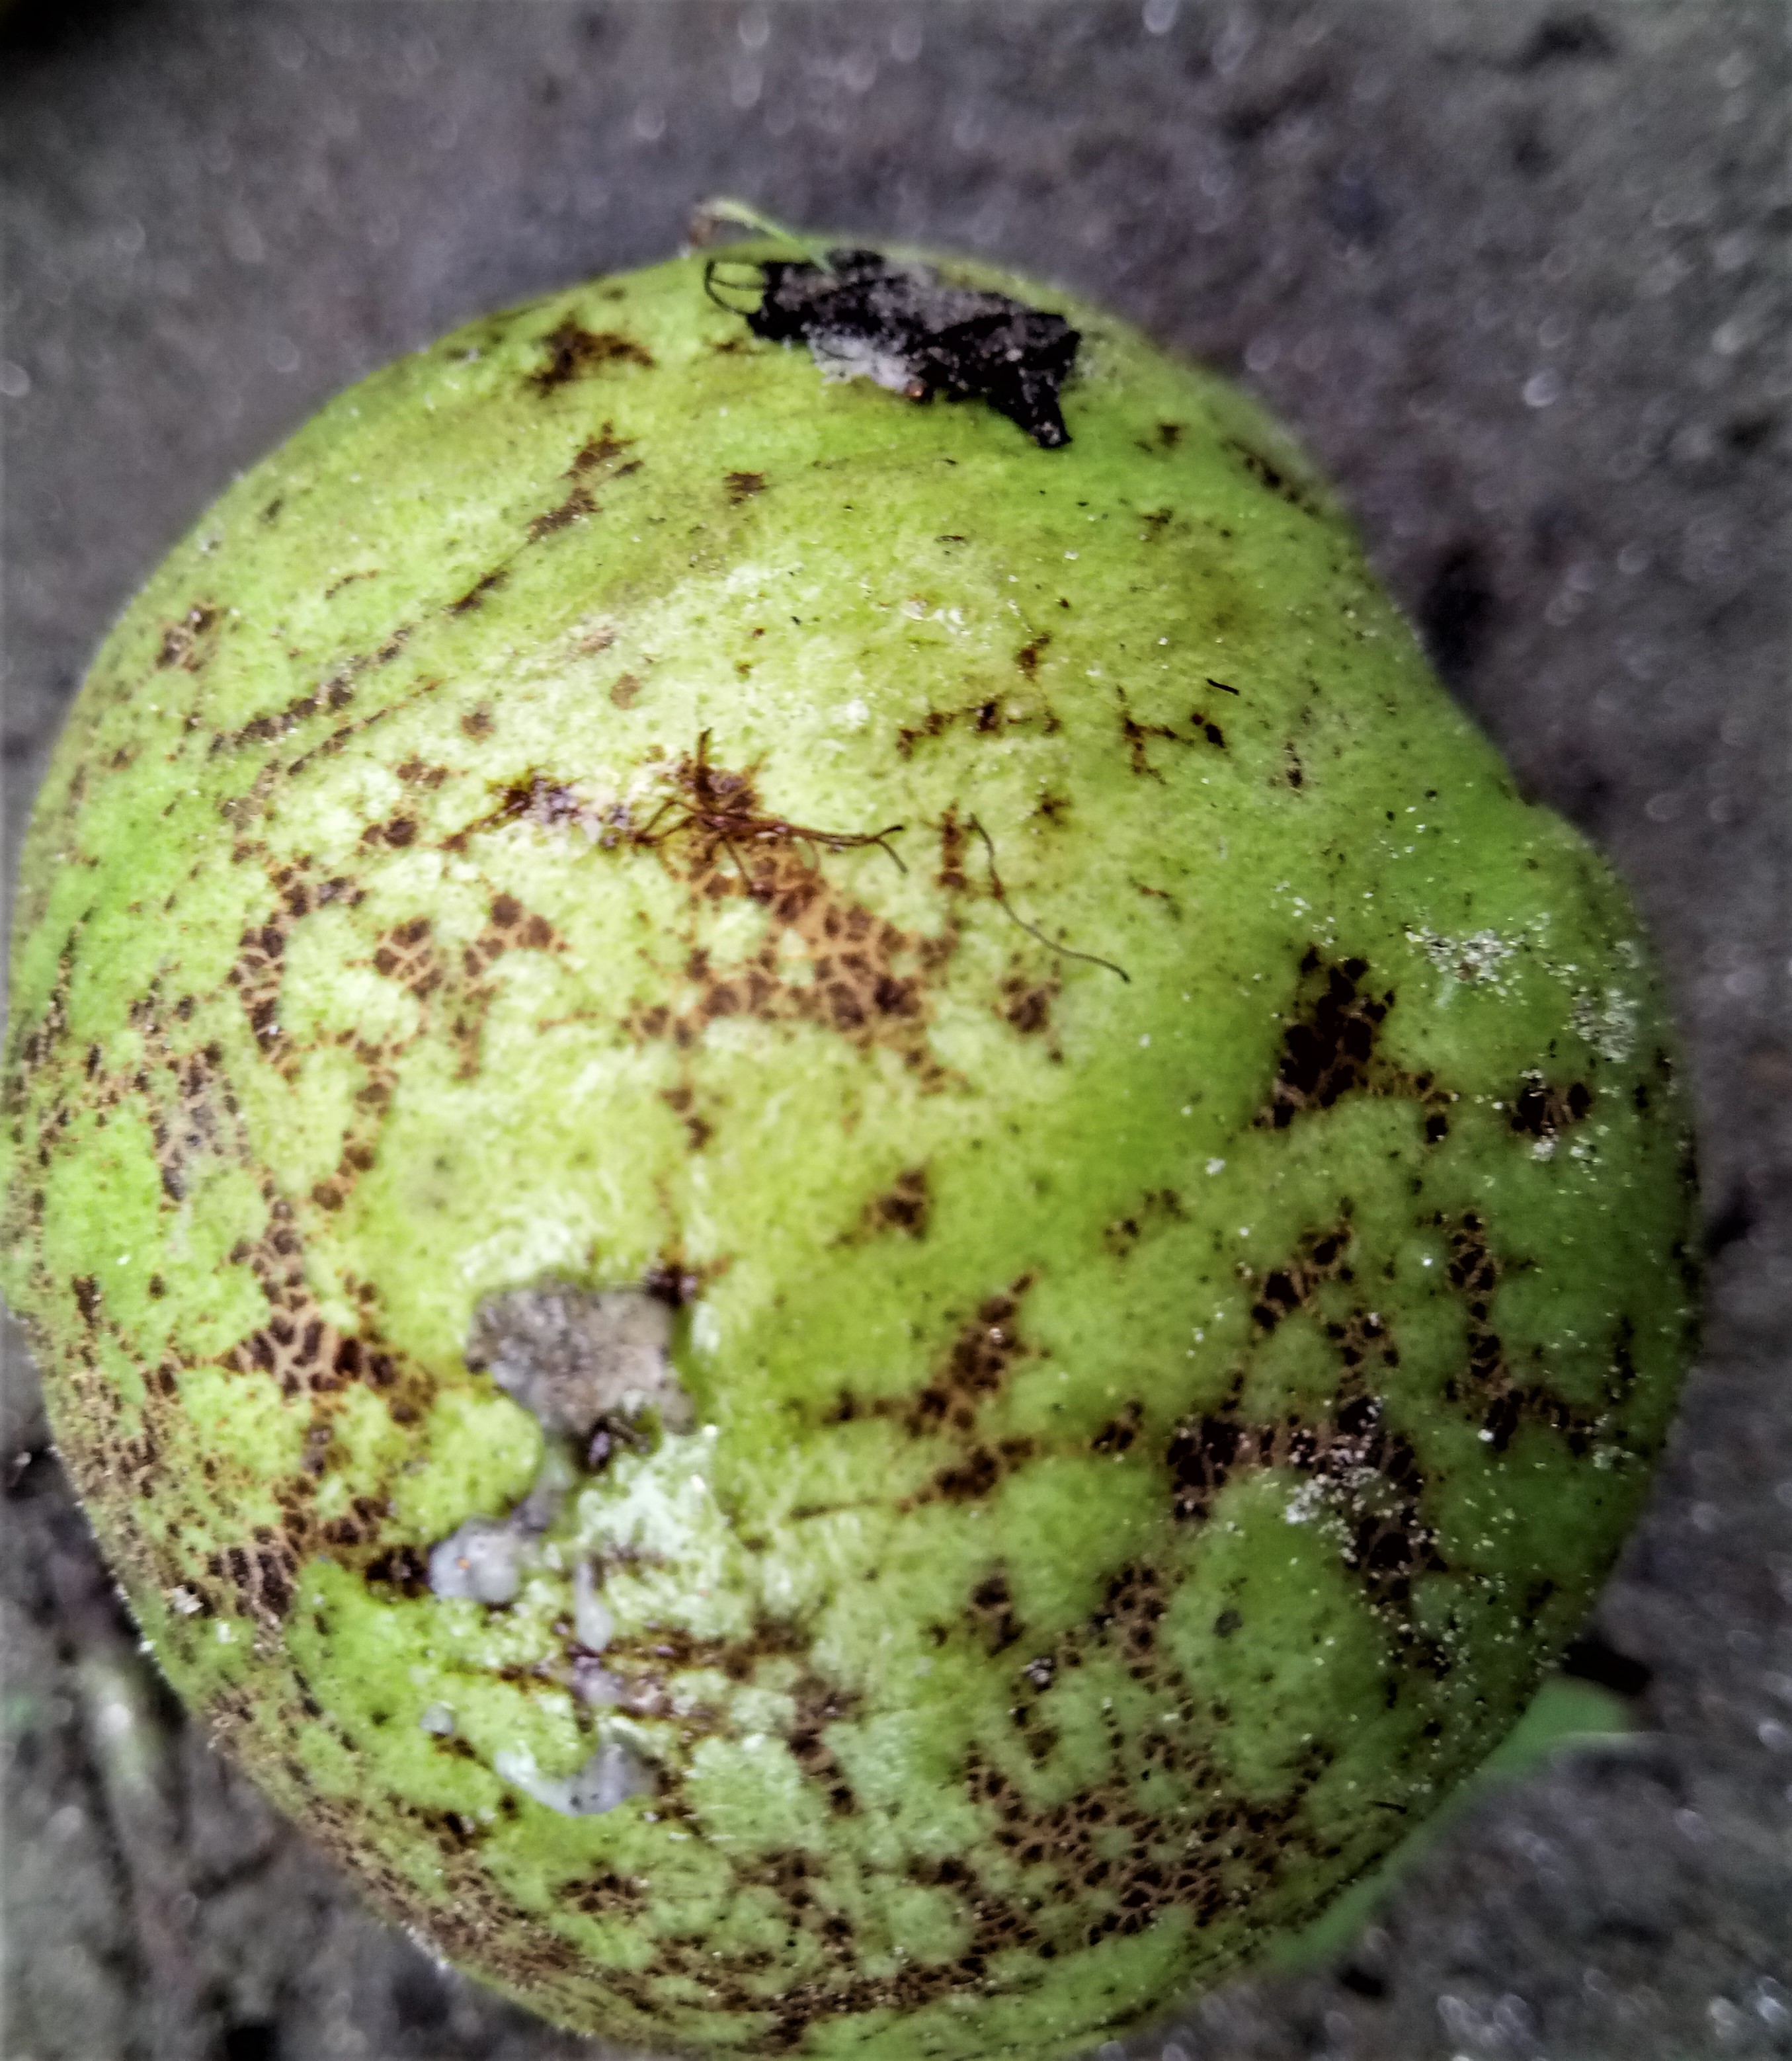
Label: Scab